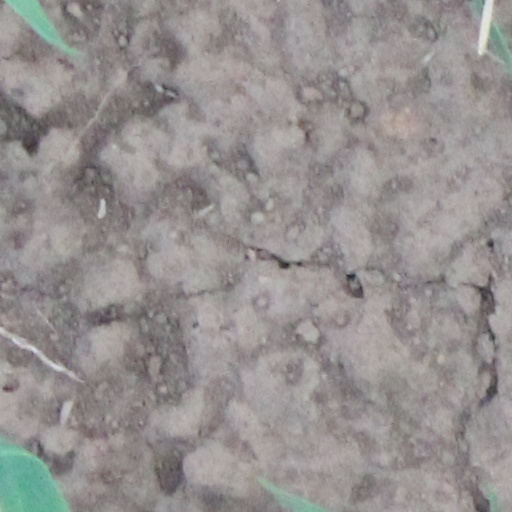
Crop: wheat